Franz Joseph and Saint Anne Cliffs

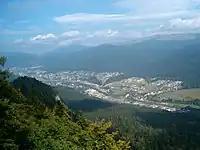

Saint Anne's Cliff (Romanian: "Stânca Sfintei Ana") – At its base, there is a small clearing. The rock wall had once icons on it, whose traces can still be seen today. The small grotto that exists there was once a shelter for a hermit. The cliff is located at the crossroads between the road that goes at Cota 1,400 and the road that goes to Sheepfold Meadow.